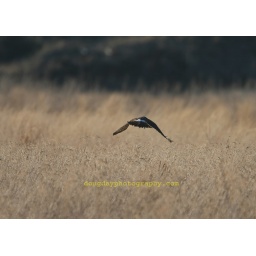
A Northern Harrier flies low over a field while hunting. Note the white patch on the rump.